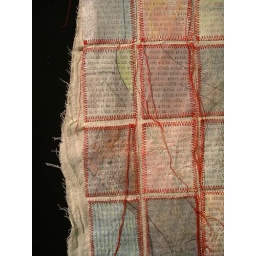
Work in progress; sewing rectangles of printed paper onto muslin dress pattern pieces.